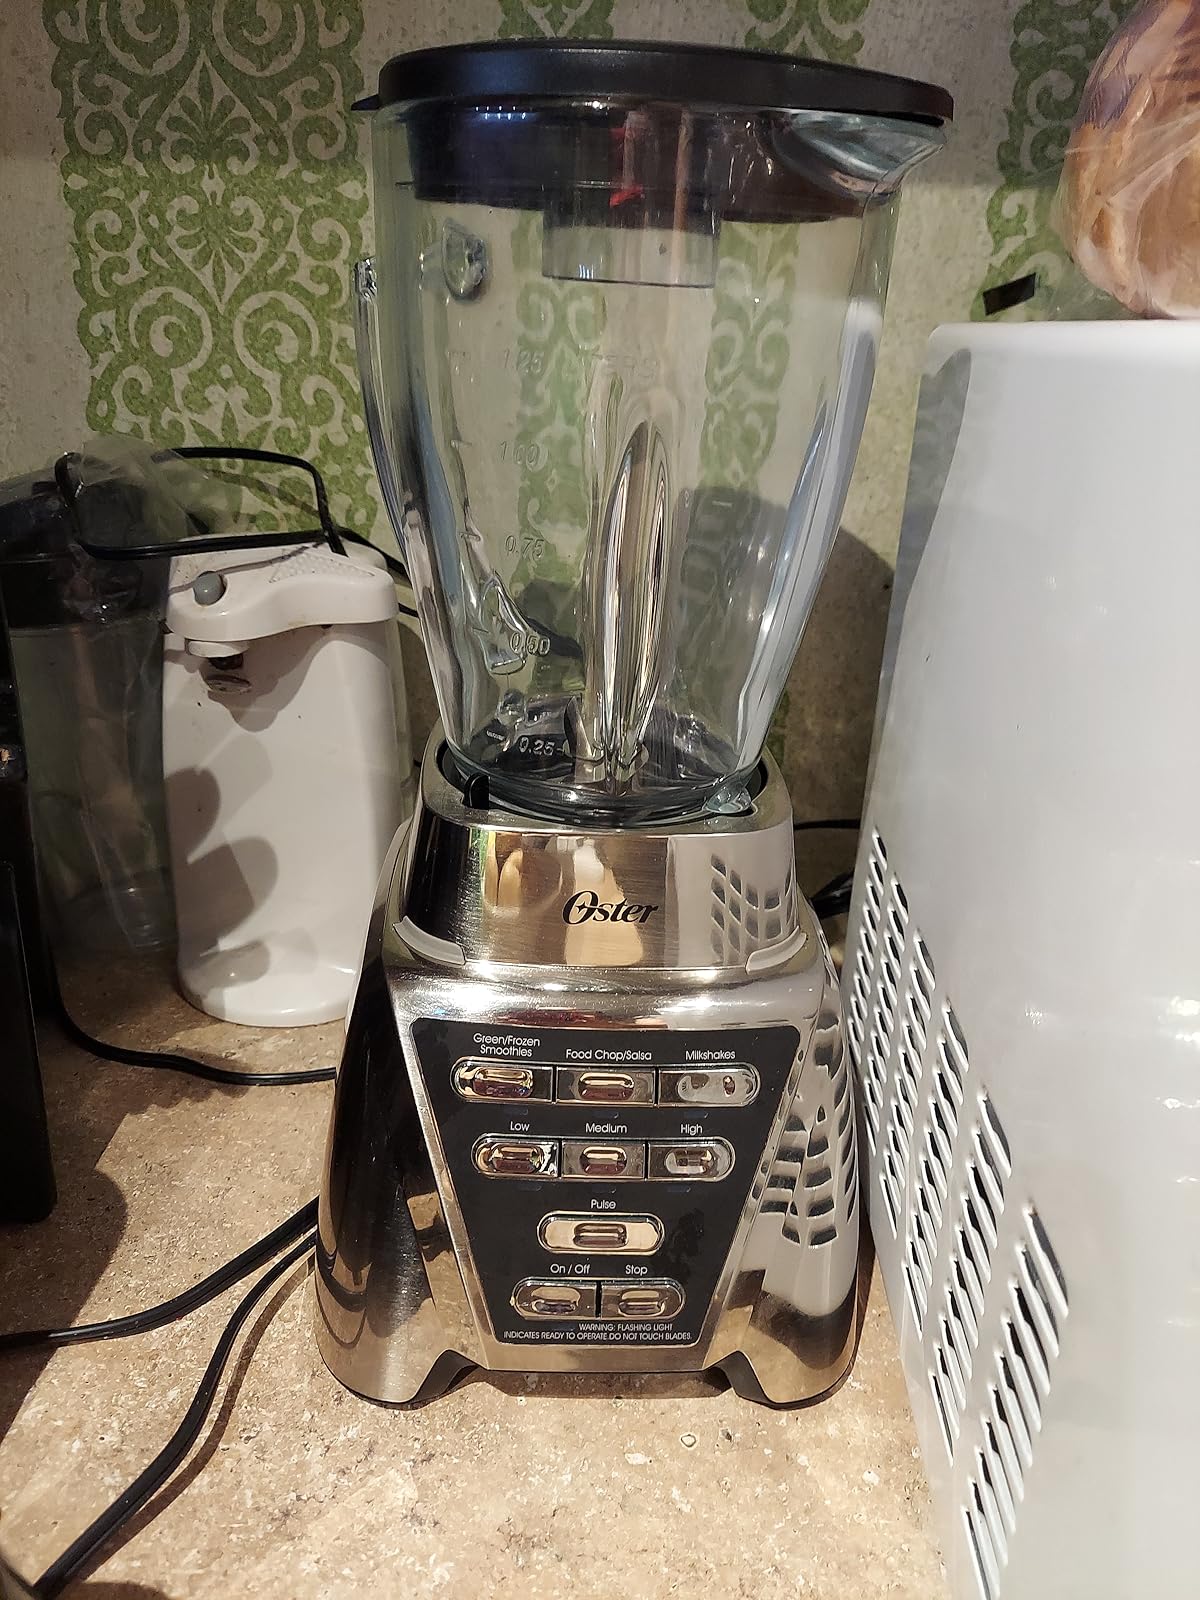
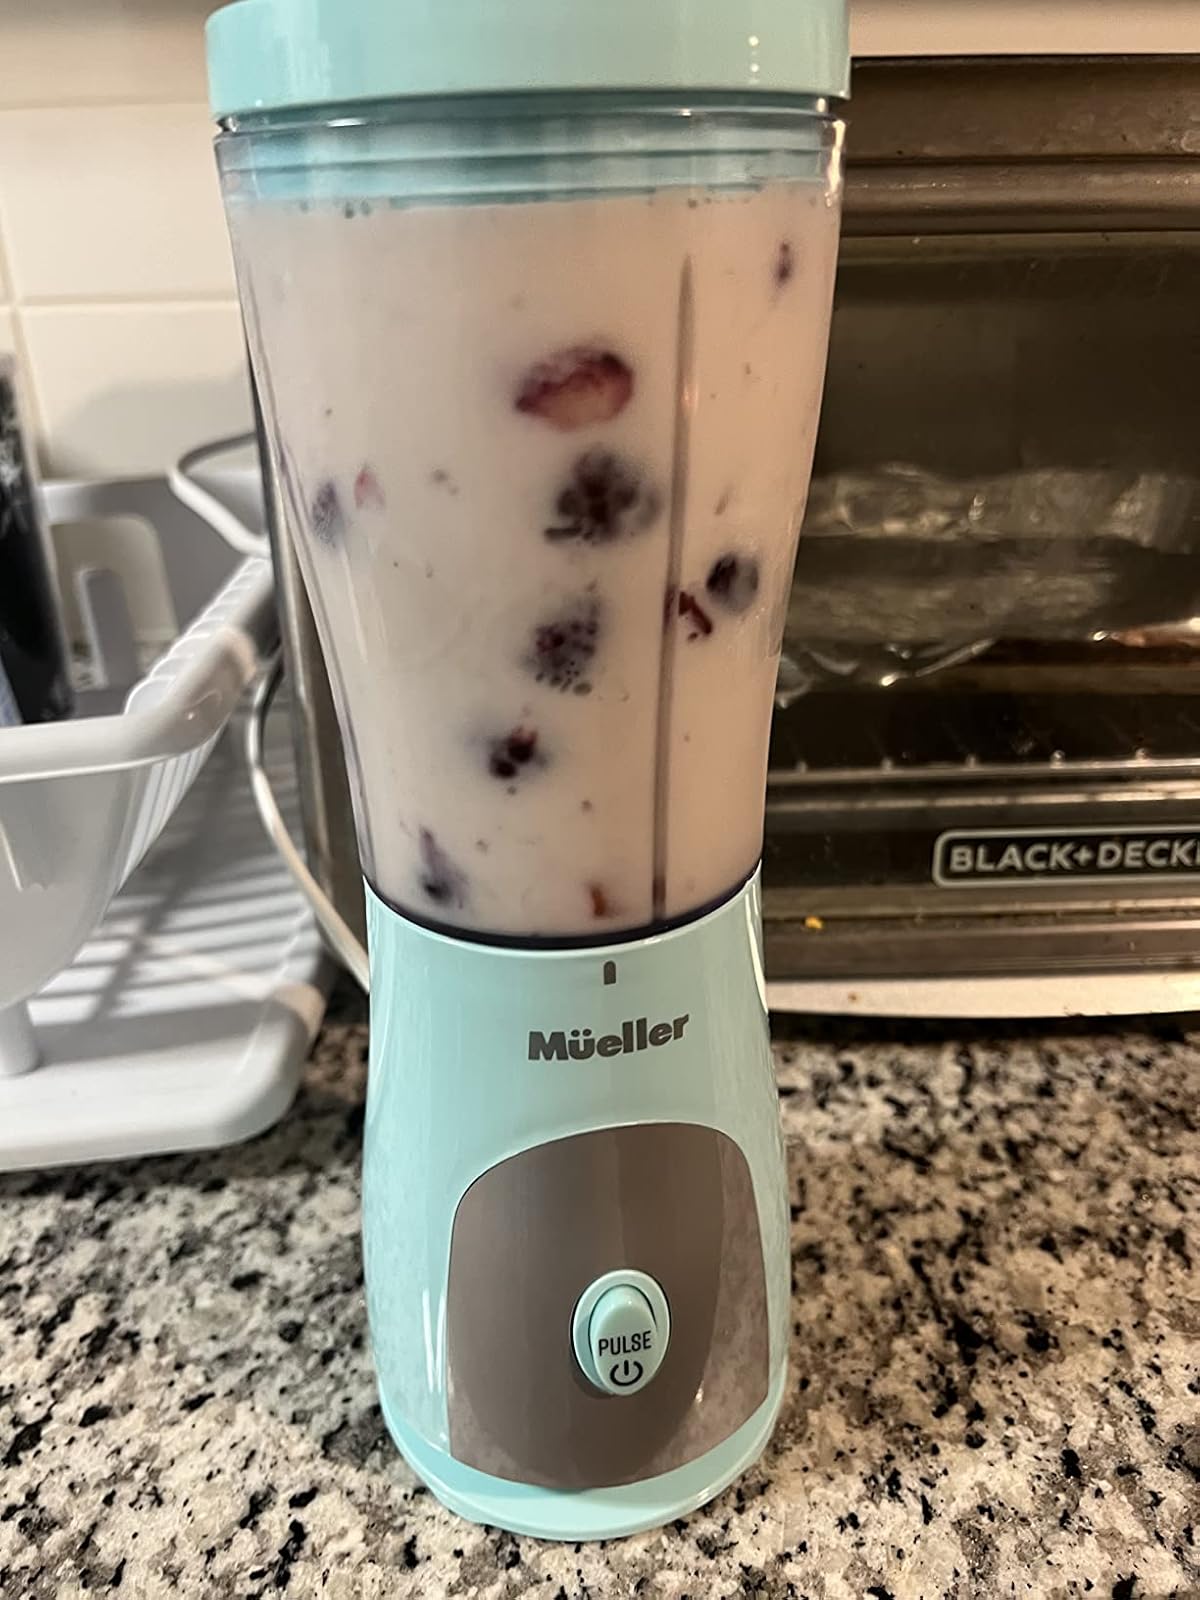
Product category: items_blender
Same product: no